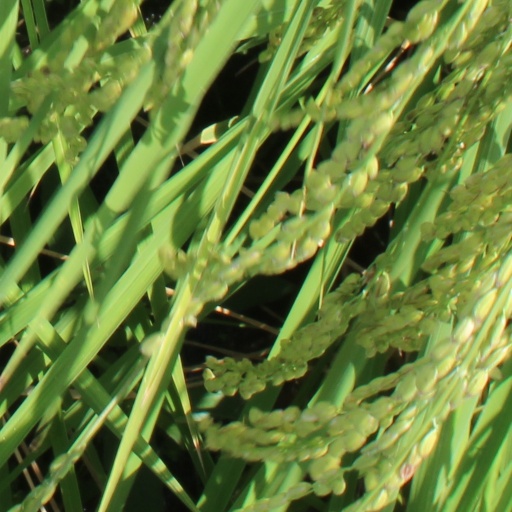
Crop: rice